Jérôme Mombris

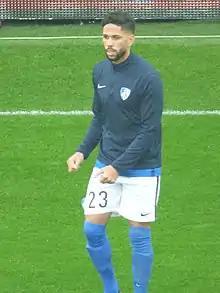
Mombris in 2018

Jérôme Mombris Razanapiera (born 27 November 1987) is a professional footballer who plays as a defender for Gazélec Ajaccio. Born in France, he represented Madagascar at international level.